Atacama Province

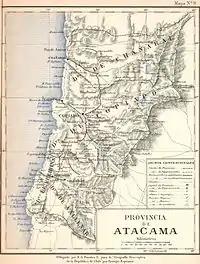
The province c. 1895

Atacama Province was one of the administrative divisions of Chile from 1843 to 1976. The capital was Copiapó.